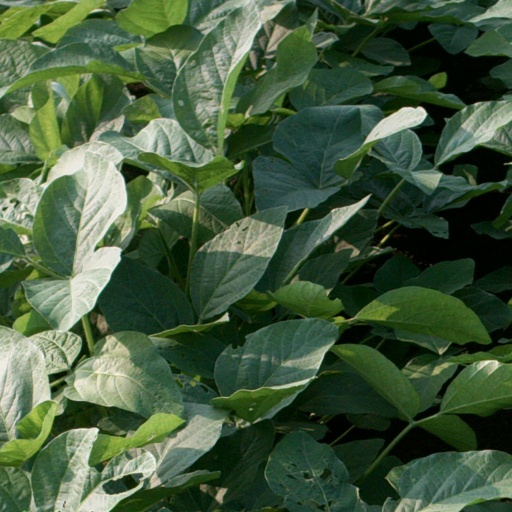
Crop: soybean